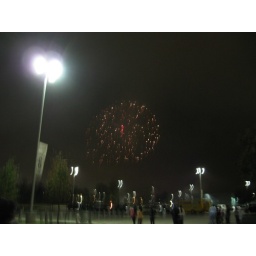
diwali mela in dallas cow boy stadium